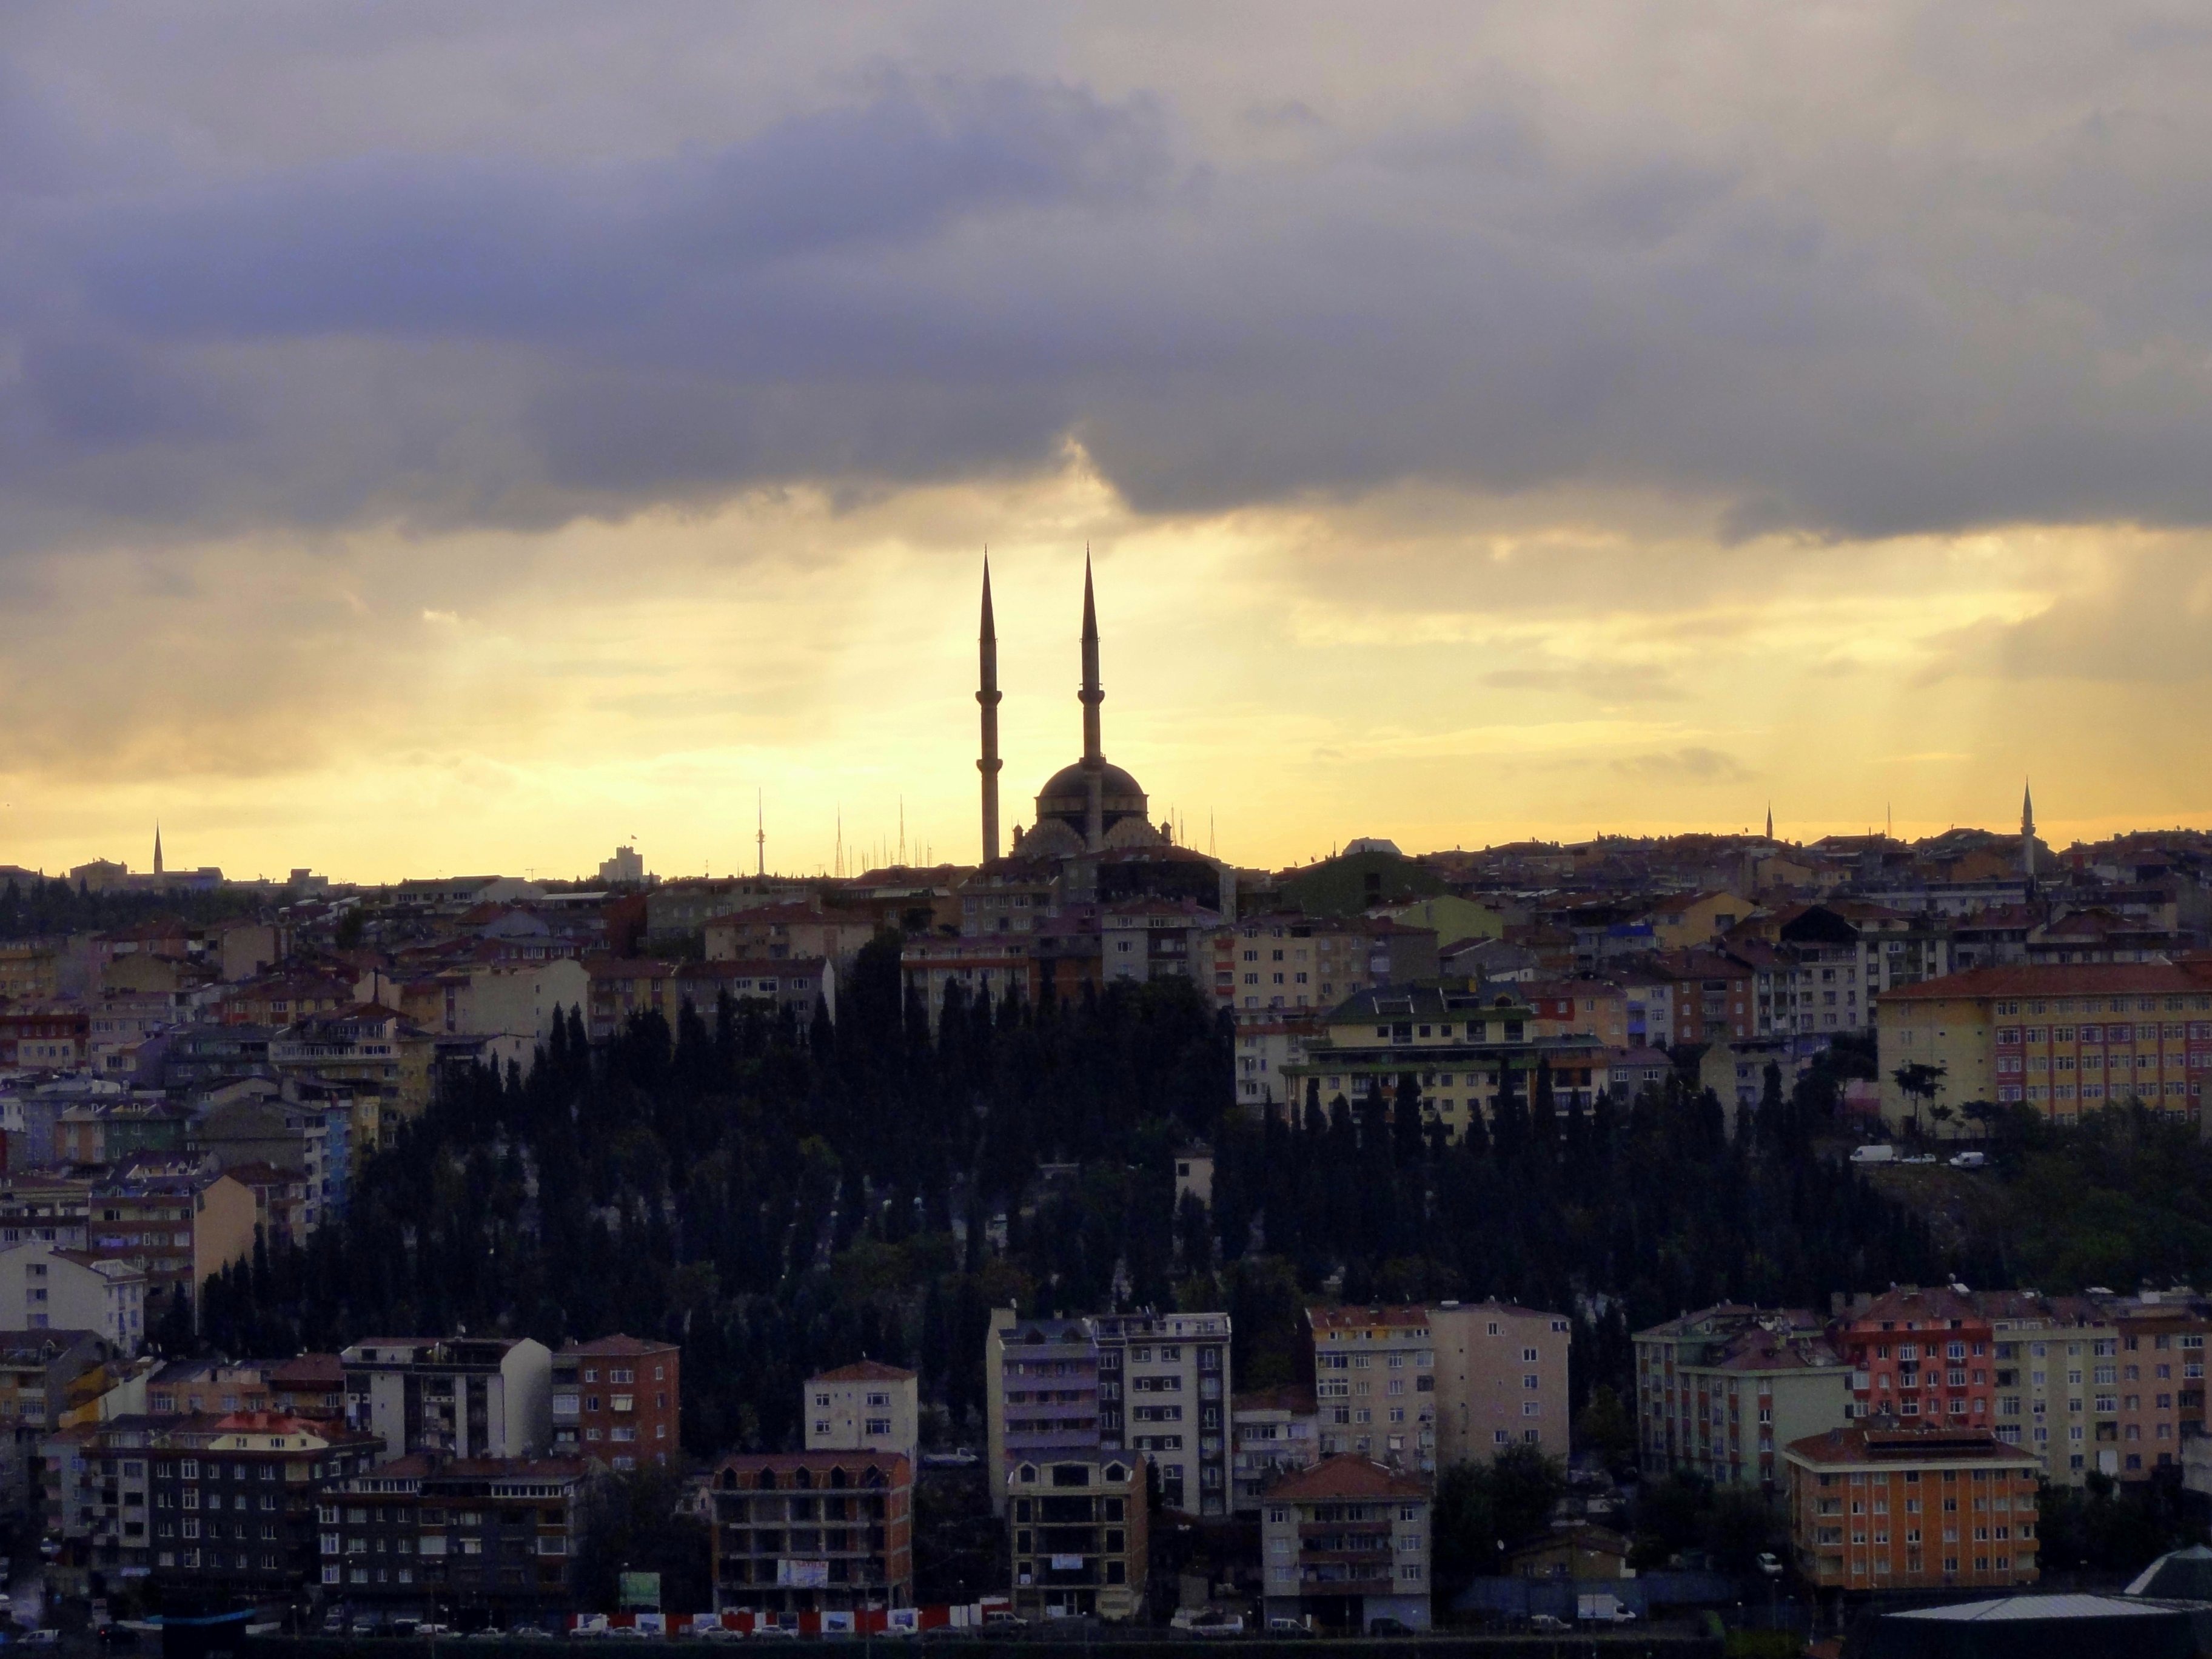
horizon, cloud, architecture, sky, sunset, skyline, night, morning, dawn, city, skyscraper, cityscape, panorama, dusk, evening, reflection, landmark, clouds, buildings, istanbul, metropolis, cities, urban area, golden horn, human settlement, tukey